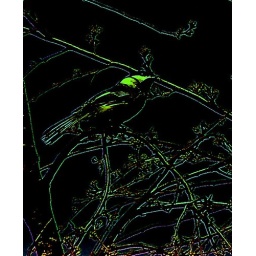
chickadee in black and green